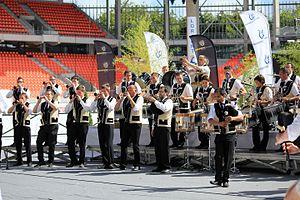
La Kerlenn Pondi lors de l'épreuve de Lorient du championnat national des bagadoù organisée dans le cadre du festival interceltique de Lorient 2013.
La Kerlenn Pondi est un ensemble traditionnel regroupant un bagad et un cercle celtique. Il est fondé à Pontivy dans le Morbihan en 1953 sur la base de deux groupes plus anciens, la Garde Saint-Ivy et les « Moutons Blancs ». Il hérite du nom de cette dernière association comme surnom, en raison de la couleur et de la texture laineuse des costumes de cette région.
Pontivy est une commune française, chef-lieu d'arrondissement du département du Morbihan en région Bretagne.